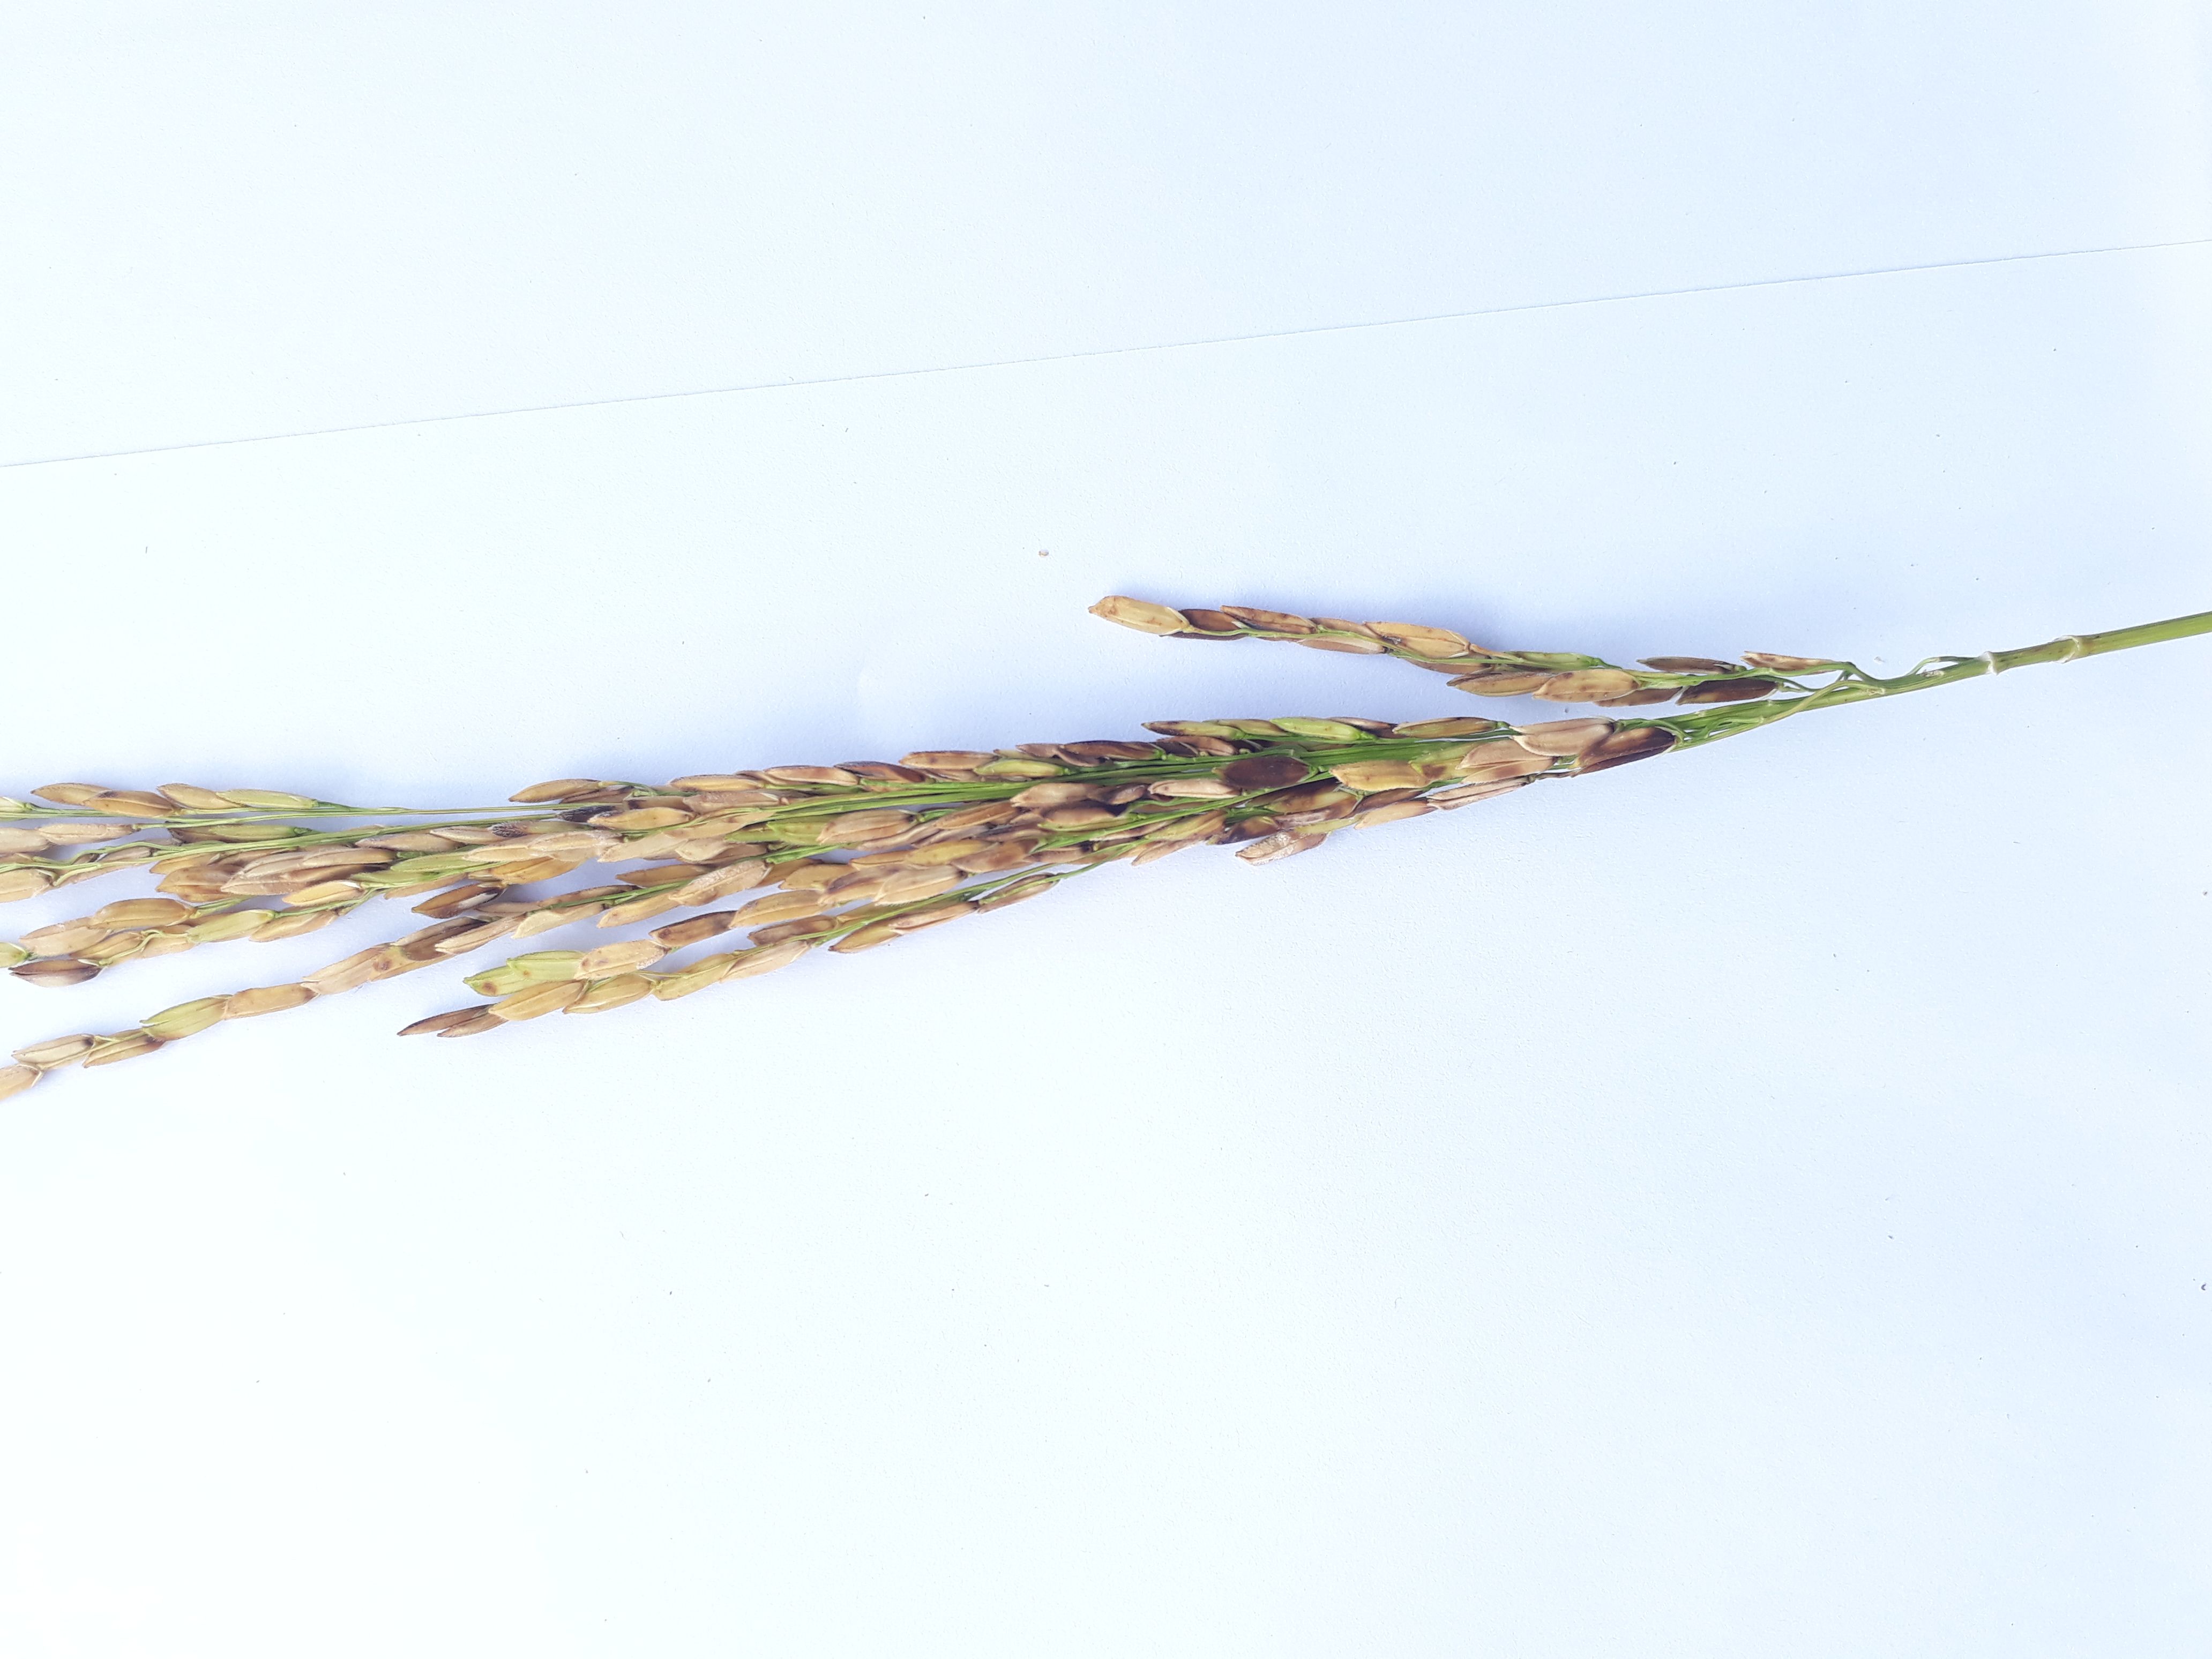
Label: Very Damage